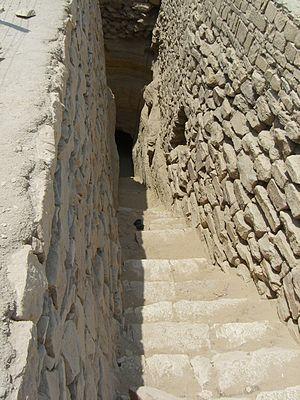
Le complexe funéraire de Djéser, édifié sous le règne du roi Djéser, se situe à Saqqarah, en Égypte. Il est, dans l'histoire de l'architecture égyptienne, le second ouvrage édifié en pierre de taille. Il marque une évolution importante de l'architecture monumentale. En effet, le tombeau du roi prend, pour la première fois et après de multiples modifications, la forme d'une pyramide. Cette innovation marque la naissance d'un nouveau type de sépulture. Les éléments cultuels ainsi que l'enceinte à redans représentent l'aboutissement d'une architecture évoluant depuis la IIᵉ dynastie.